Pannonian Avars

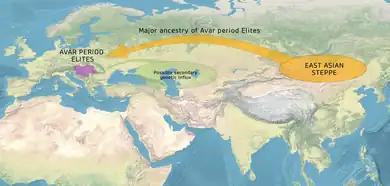
Genomic evidence from human remains shows that Avar elites were essentially derived from Ancient Northeast Asians (ANA).

A genetic study published in scientific journal "Cell" in April 2022 analyzed 48 Pannonian Avar samples from the early, middle and late period, and found nearly all of them to have a high level of Ancient Northeast Asian (ANA) ancestry. The paternal lineage N1a1a1a1a3a-F4205 was most common (today highest percent of haplogroup N-F4205 was found in Dukha people of Mongolia with 52.2%), with Q1a, Q1b, R1a, R1b and E1b subclades present in smaller numbers. The samples had a strong affinity with modern peoples inhabiting the region from Mongolia to the Amur, with a historical Rouran Khaganate sample, and with samples from Xiongnu-Xianbei periods in the eastern Asian steppe. The Avar individuals showed their highest genetic affinity with present-day Mongolic and Tungusic peoples, as well as Nivkhs.